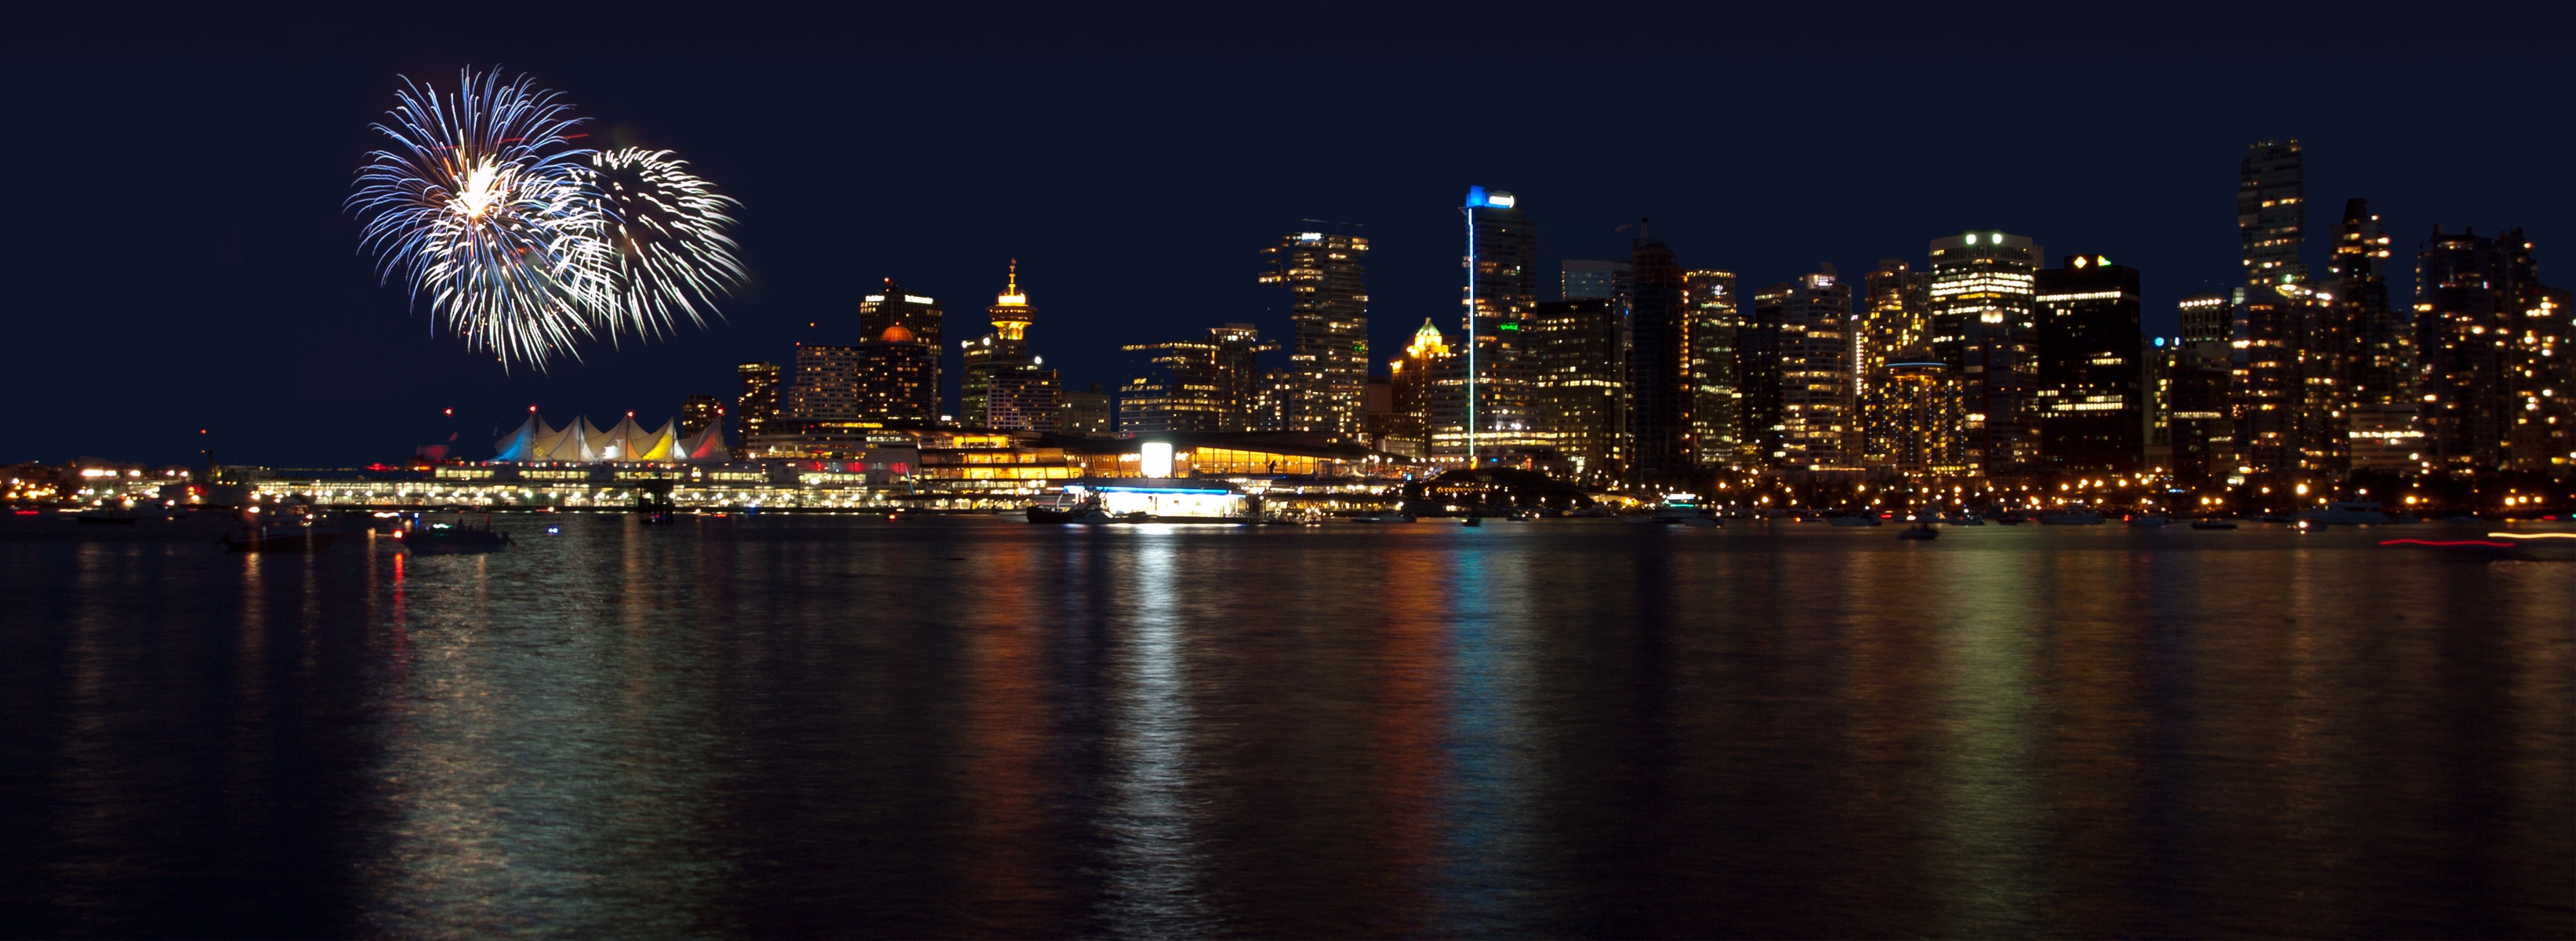
water, horizon, skyline, night, building, city, skyscraper, cityscape, panorama, downtown, dusk, reflection, vancouver, waterfront, fireworks, canada, british columbia, human settlement, canada place